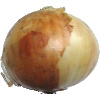
Label: white_onion